Isaac Bronson

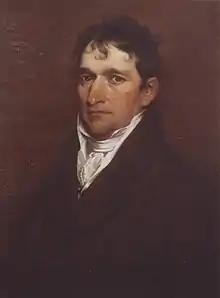
"Portrait of Bronson by John Trumbull"

Dr. Isaac Bronson (March 10, 1760 in Middlebury, CT – May 19, 1838 in Greenfield Hill) was a surgeon during the American Revolutionary War. He was later a successful banker and land speculator and is credited with co-founding the New York Life Insurance and Trust Company and Ohio Life Insurance and Trust Company. Bronson was a member of the Society of the Cincinnati.